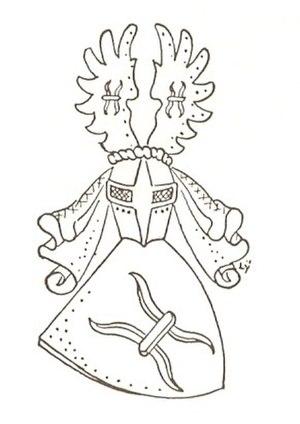
Le Cercle de Haute-Saxe est un cercle impérial du Saint-Empire romain germanique.